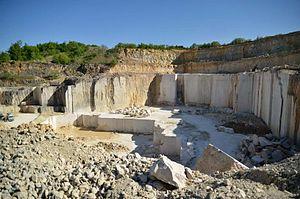
carrière à Comblanchien
Comblanchien est une commune française située dans le département de la Côte-d'Or en région Bourgogne-Franche-Comté.
Le Bathonien est un étage stratigraphique du Jurassique moyen. Il s'étend de -168,3 ± 1,3 à -166,1 ± 1,2 million d'années, succédant au Bajocien et précédant le Callovien. Sa durée est d'environ 2 millions d'années.
Le Comblanchien est une pierre calcaire, notamment employée en décoration architecturale pour son aspect semblable à celui du marbre. Il est extrait de strates géologiques datées du Bathonien.